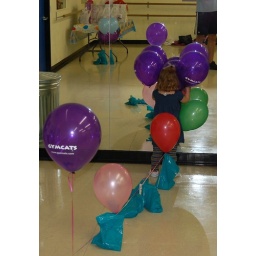
Bellamy stole all the goodie bags and balloons, then she was after that girl in the mirror that had more.